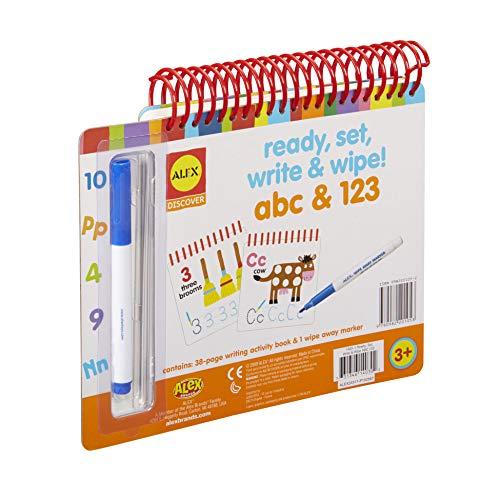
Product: Alex Little Hands Ready Set Write and Wipe! ABC and 123 Kids Toddler Art and Craft Activity
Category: Toys & Games | Learning & Education | Reading & Writing | Handwriting Aids
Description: Wipe clean pages so your child can practice over and over.
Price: $11.74
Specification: ProductDimensions:7x1.2x8inches|ItemWeight:1.04pounds|ShippingWeight:15.2ounces(Viewshippingratesandpolicies)|DomesticShipping:ItemcanbeshippedwithinU.S.|InternationalShipping:Thisitemisnoteligibleforinternationalshipping.LearnMore|ASIN:B003B7L9LI|Itemmodelnumber:436387|Manufacturerrecommendedage:36months-6years